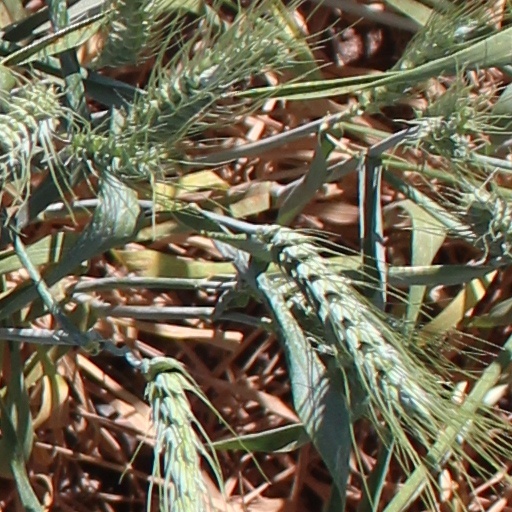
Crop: wheat